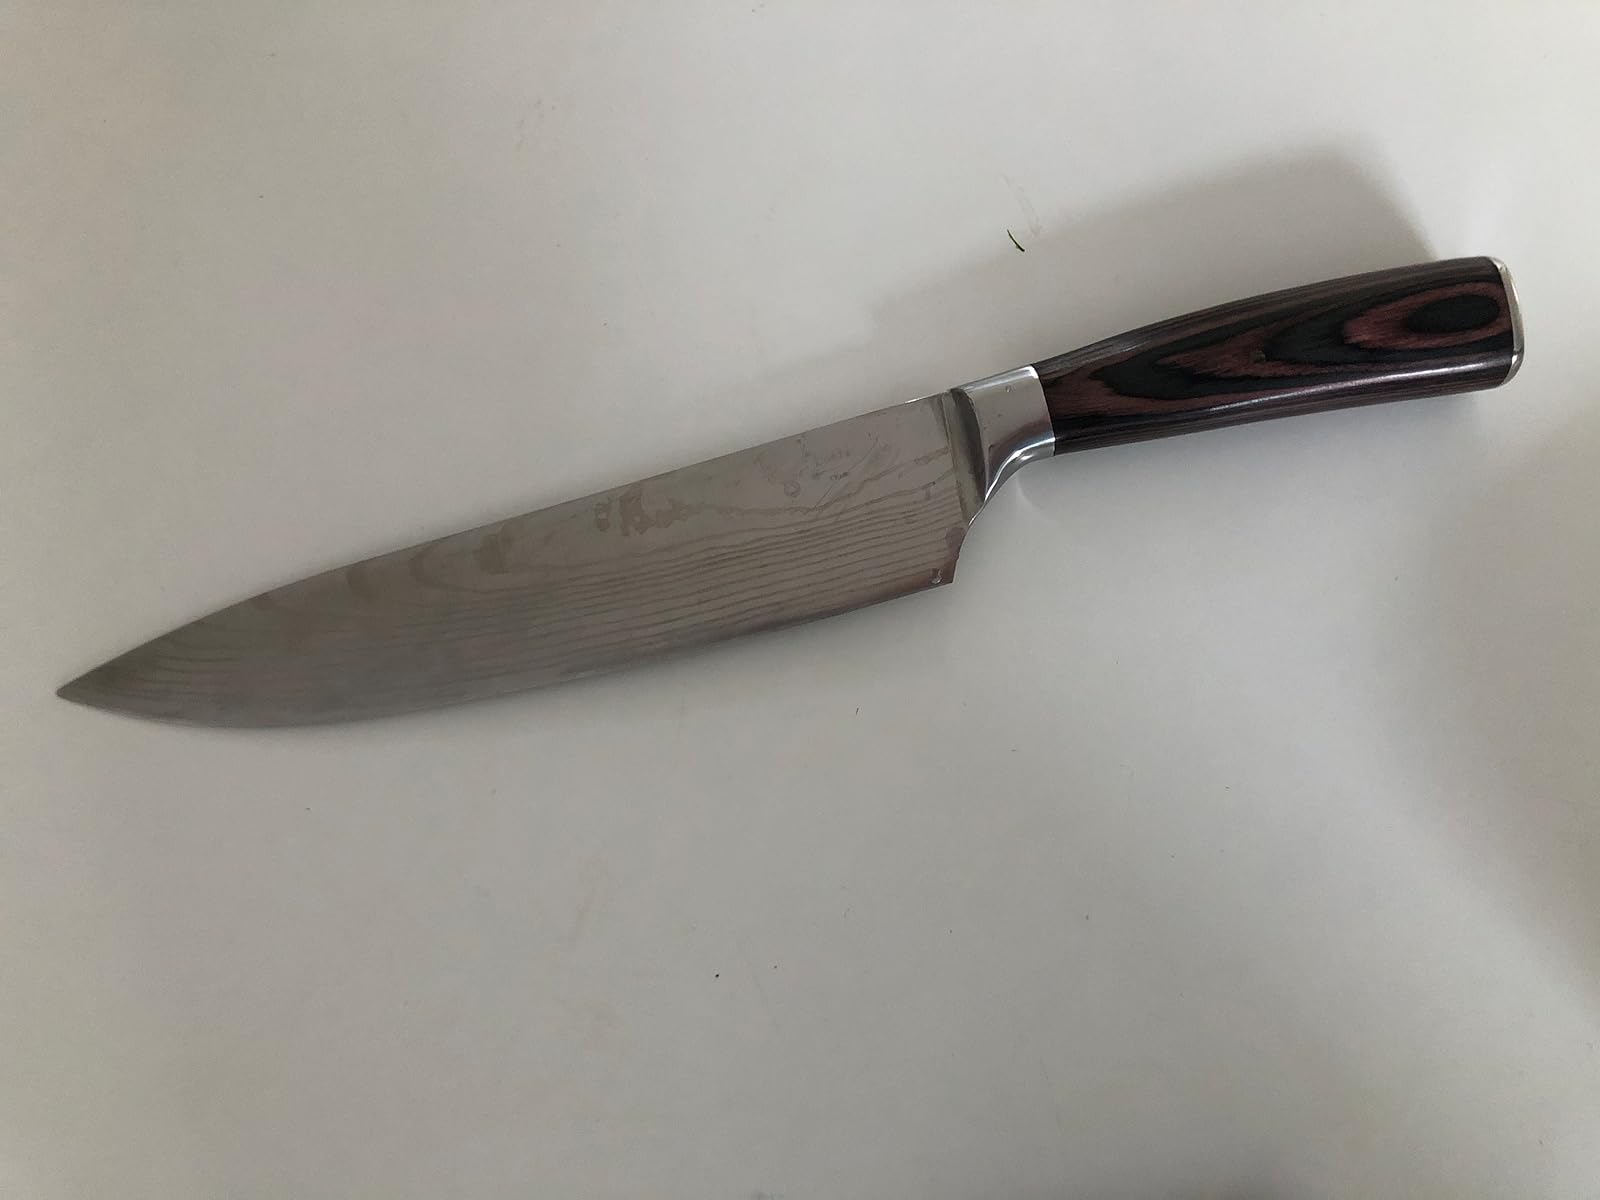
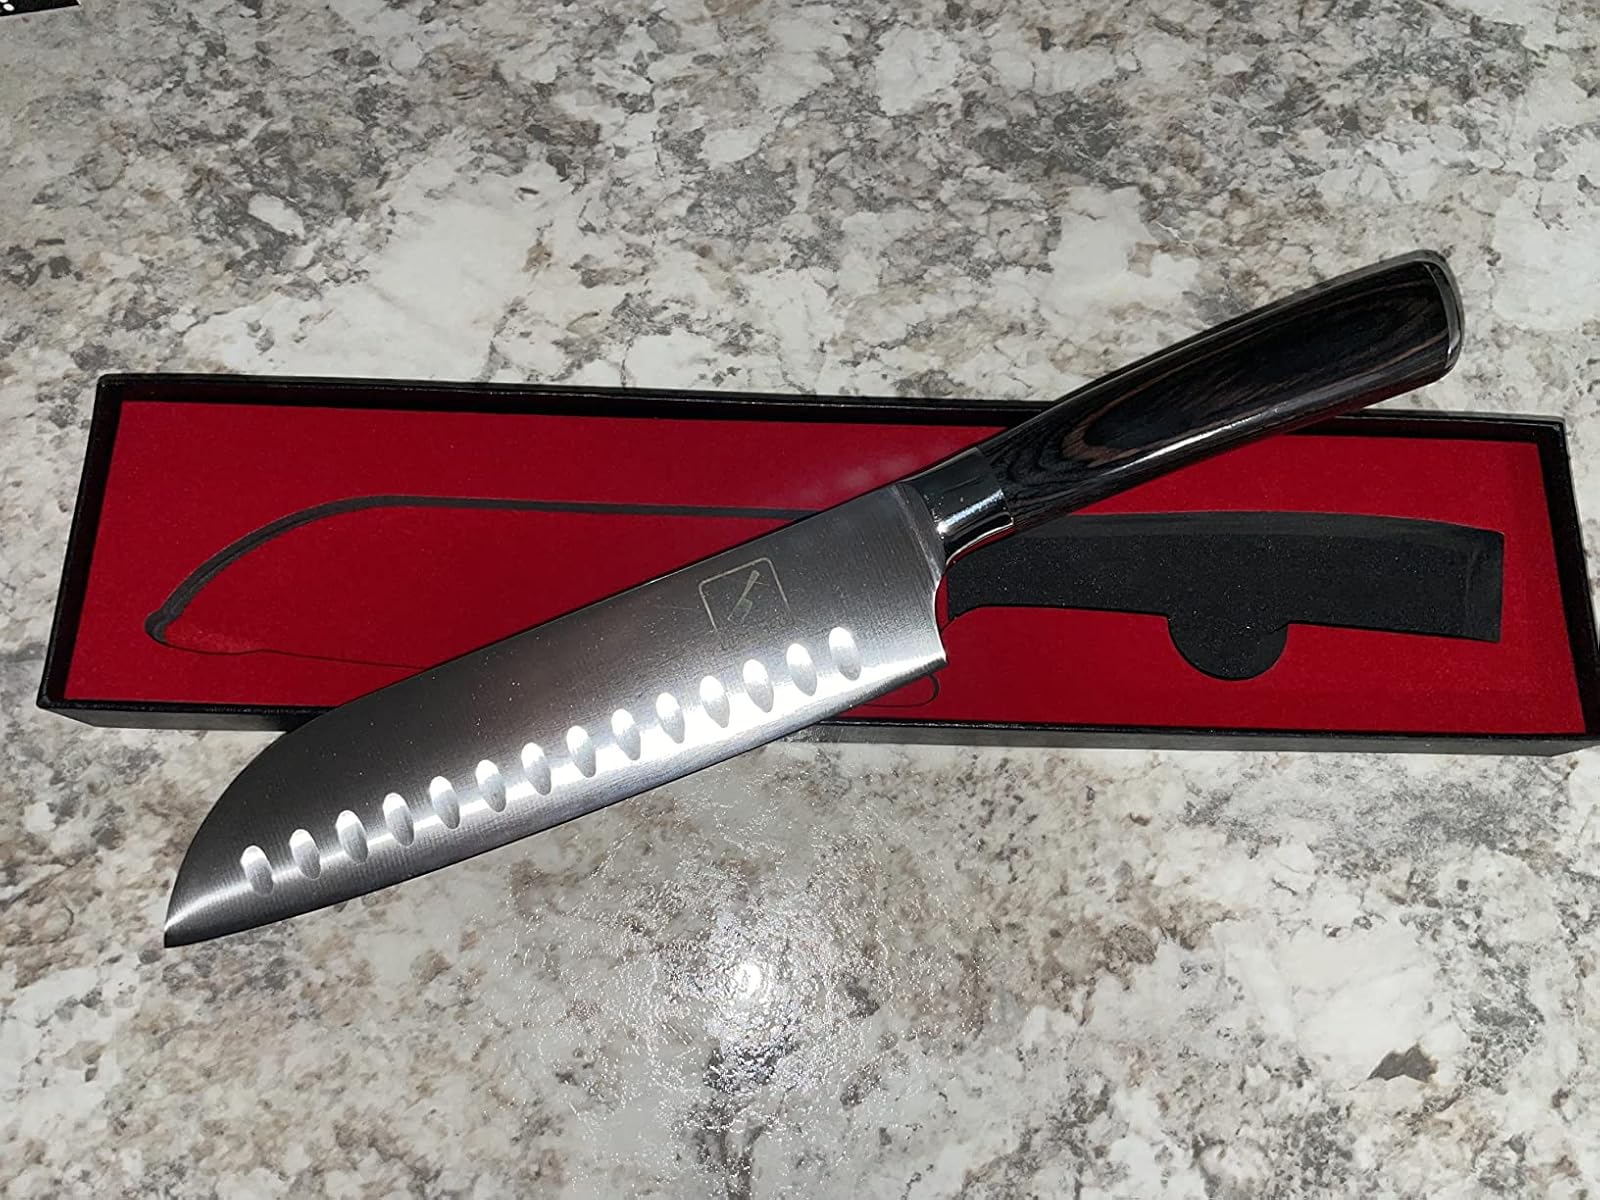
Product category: items_knife
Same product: no